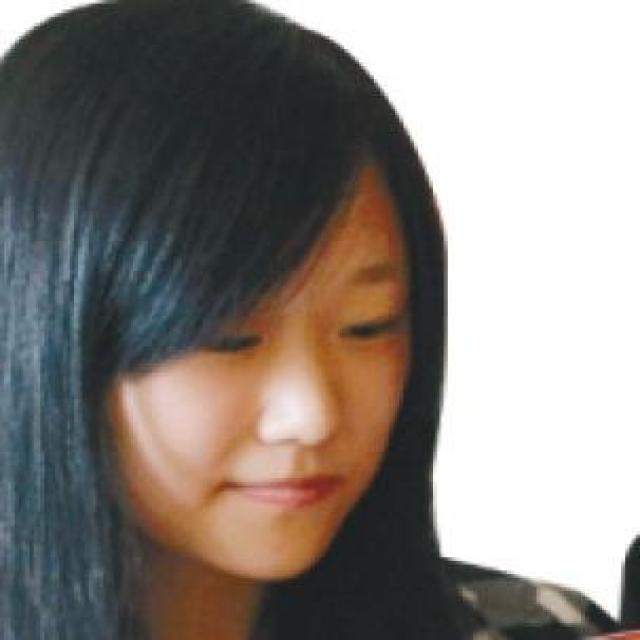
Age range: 13-20